Angus Walker

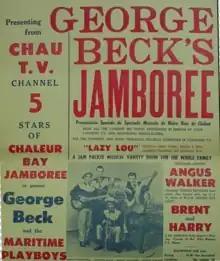

Walker's music career began at the age of 12, performing at local venues until 1953, when he began to appear with Ron Spencer, Cris Chisholm and Earl Chisholm as part of the Radio Rangers on CJFX Radio. After 1956, he appeared as part of the West Virginia Jamboree Show with Charley Bailey and later toured with future Canadian Country Music Hall of Fame alumni Fred McKenna and George Beck as a member of Beck's "Maritime Playboys". Walker also participated and won the "CBC Talent Caravan", which was held at Saint Francis Xavier University and adjudicated by Glenn Sarty. Around the same time, Walker played the upright bass, rhythm guitar and sang in various roles with The Birch Mountain Boys who consisted of Vic Mullen usually playing banjo, Brent Williams playing fiddle and providing vocals, guitar and harmony and Harry Cromwell on mandolin, lead guitar and singing harmony. Eventually, he became a full-fledged member of the group. Walker and the group became one of the earliest performers of Canadian Bluegrass music in the early 1960s. The group performed at small venues in places such as Ingonish, Neil's Harbour, Baddeck, Waycobah, Port Hawkesbury, Goldboro, and Cheticamp, among others.